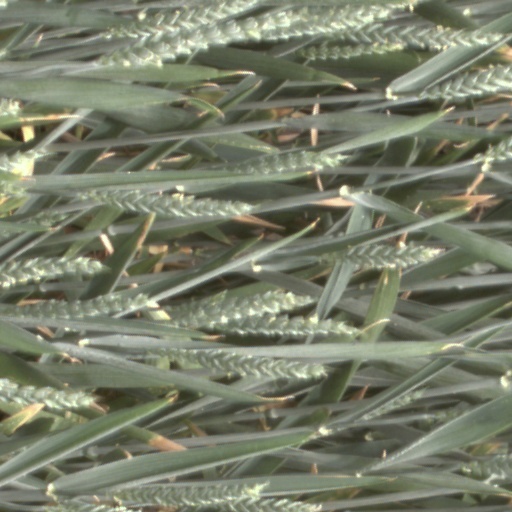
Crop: wheat